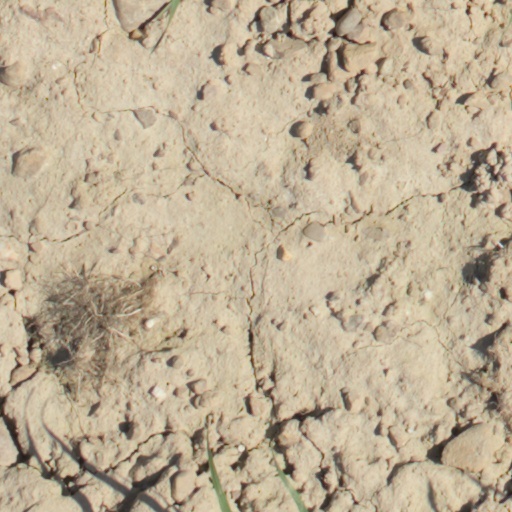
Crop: wheat